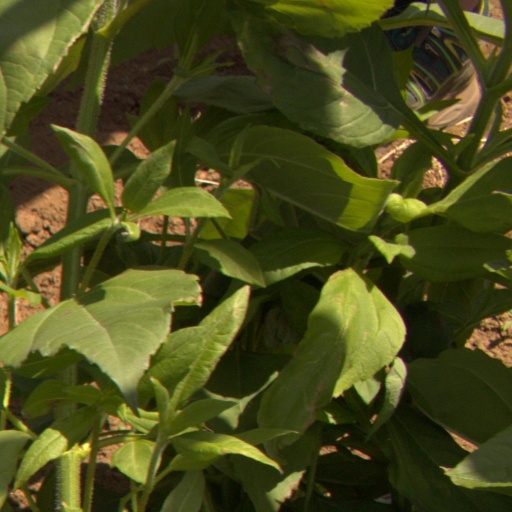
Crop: Jerusalem artichoke